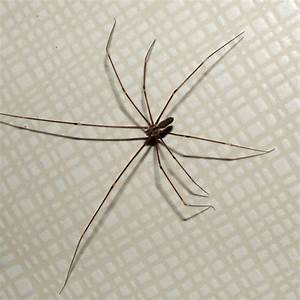
Label: spider